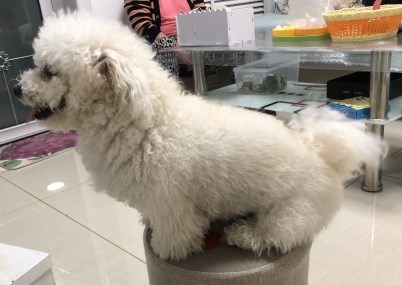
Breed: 3083-n000117-Bichon_Frise